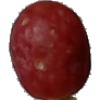
Label: Grape Pink 1